Egypt national football team

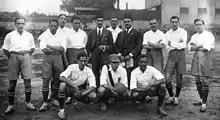
Egypt national team at the 1920 Summer Olympics

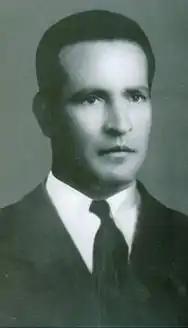
Abdulrahman Fawzi scored two goals in the 1934 FIFA World Cup in Italy.

Egypt has qualified for the FIFA World Cup three times: in 1934, in 1990 and 2018. Egypt was the first African country to qualify for the World Cup, beating Mandatory Palestine. They lost to Hungary 4–2 in their first and only match in 1934, with the two Egyptian goals scored by Abdulrahman Fawzi.